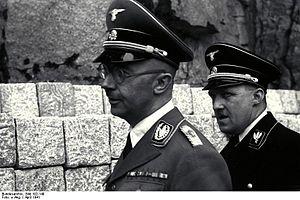
August Eigruber est un homme politique, autrichien puis allemand, membre du parti nazi, né le 16 avril 1907 à Steyr et mort exécuté le 28 mai 1947 dans la prison de Landsberg.